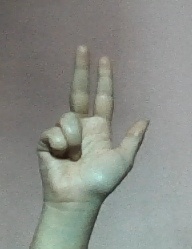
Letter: al